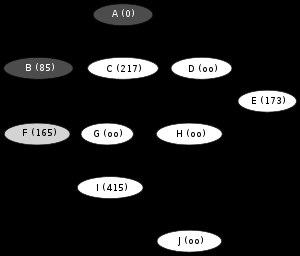
En théorie des graphes, l'algorithme de Dijkstra sert à résoudre le problème du plus court chemin. Il permet, par exemple, de déterminer un plus court chemin pour se rendre d'une ville à une autre connaissant le réseau routier d'une région. Plus précisément, il calcule des plus courts chemins à partir d'une source vers tous les autres sommets dans un graphe orienté pondéré par des réels positifs. On peut aussi l'utiliser pour calculer un plus court chemin entre un sommet de départ et un sommet d'arrivée.